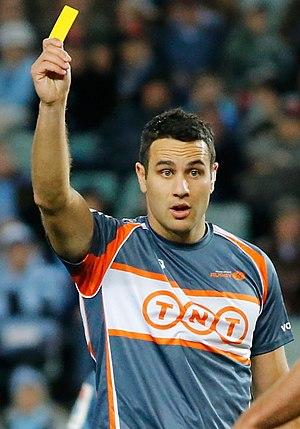
Ben O'Keeffe est un arbitre professionnel néo-zélandais de rugby à XV. Il est arbitre au niveau national, super rugby et test match.